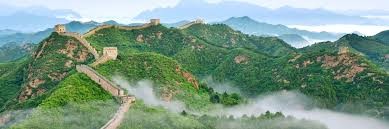
Landmark: Great Wall of China